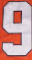
Number: 9